Vasily Gabashvili

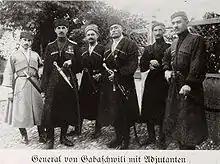
Vasily Gabashvili with aides in 1918

Vasily Gabashvili, also known by his Russified name Vasily Davidovich Gabayev (1853–1933) was a Georgian military commander in the service of the Russian Empire and the Democratic Republic of Georgia.